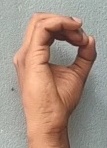
ASL sign: O